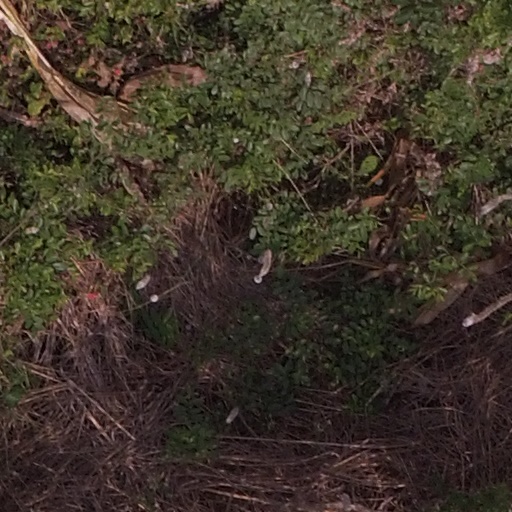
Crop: maize; corn